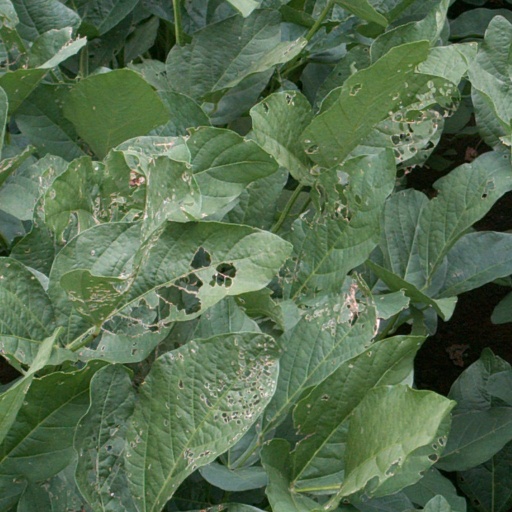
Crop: soybean